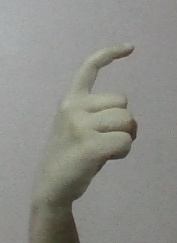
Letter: ra